Bukovina

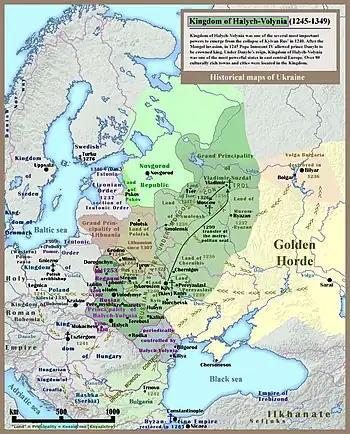
Galicia–Volhynia state

The name first appears in a document issued by the Voivode of Moldavia Roman I Mușat on 30 March 1392, by which he gives to Ionaș Viteazul three villages, located near the Siret river.